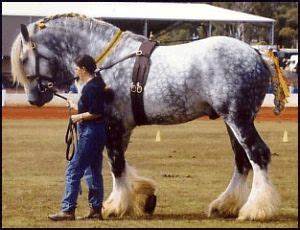
Label: cavallo